Brunswick, New York

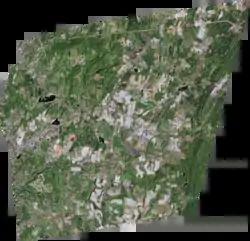
Satellite photo of Brunswick

The town has gently rolling hills, which rise to the east, and some ridges of the Petersburg range are visible to the east. The most conspicuous height in Brunswick is Bald Mountain, also called Mount Rafinesque, which has a commanding view down the Hudson Valley. Bald Mountain also has television and radio broadcast towers.